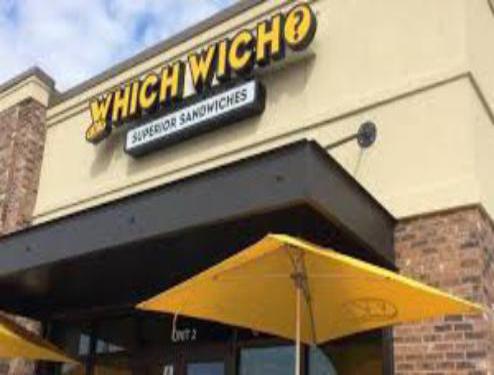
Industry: Food